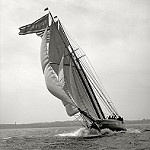
Label: sea